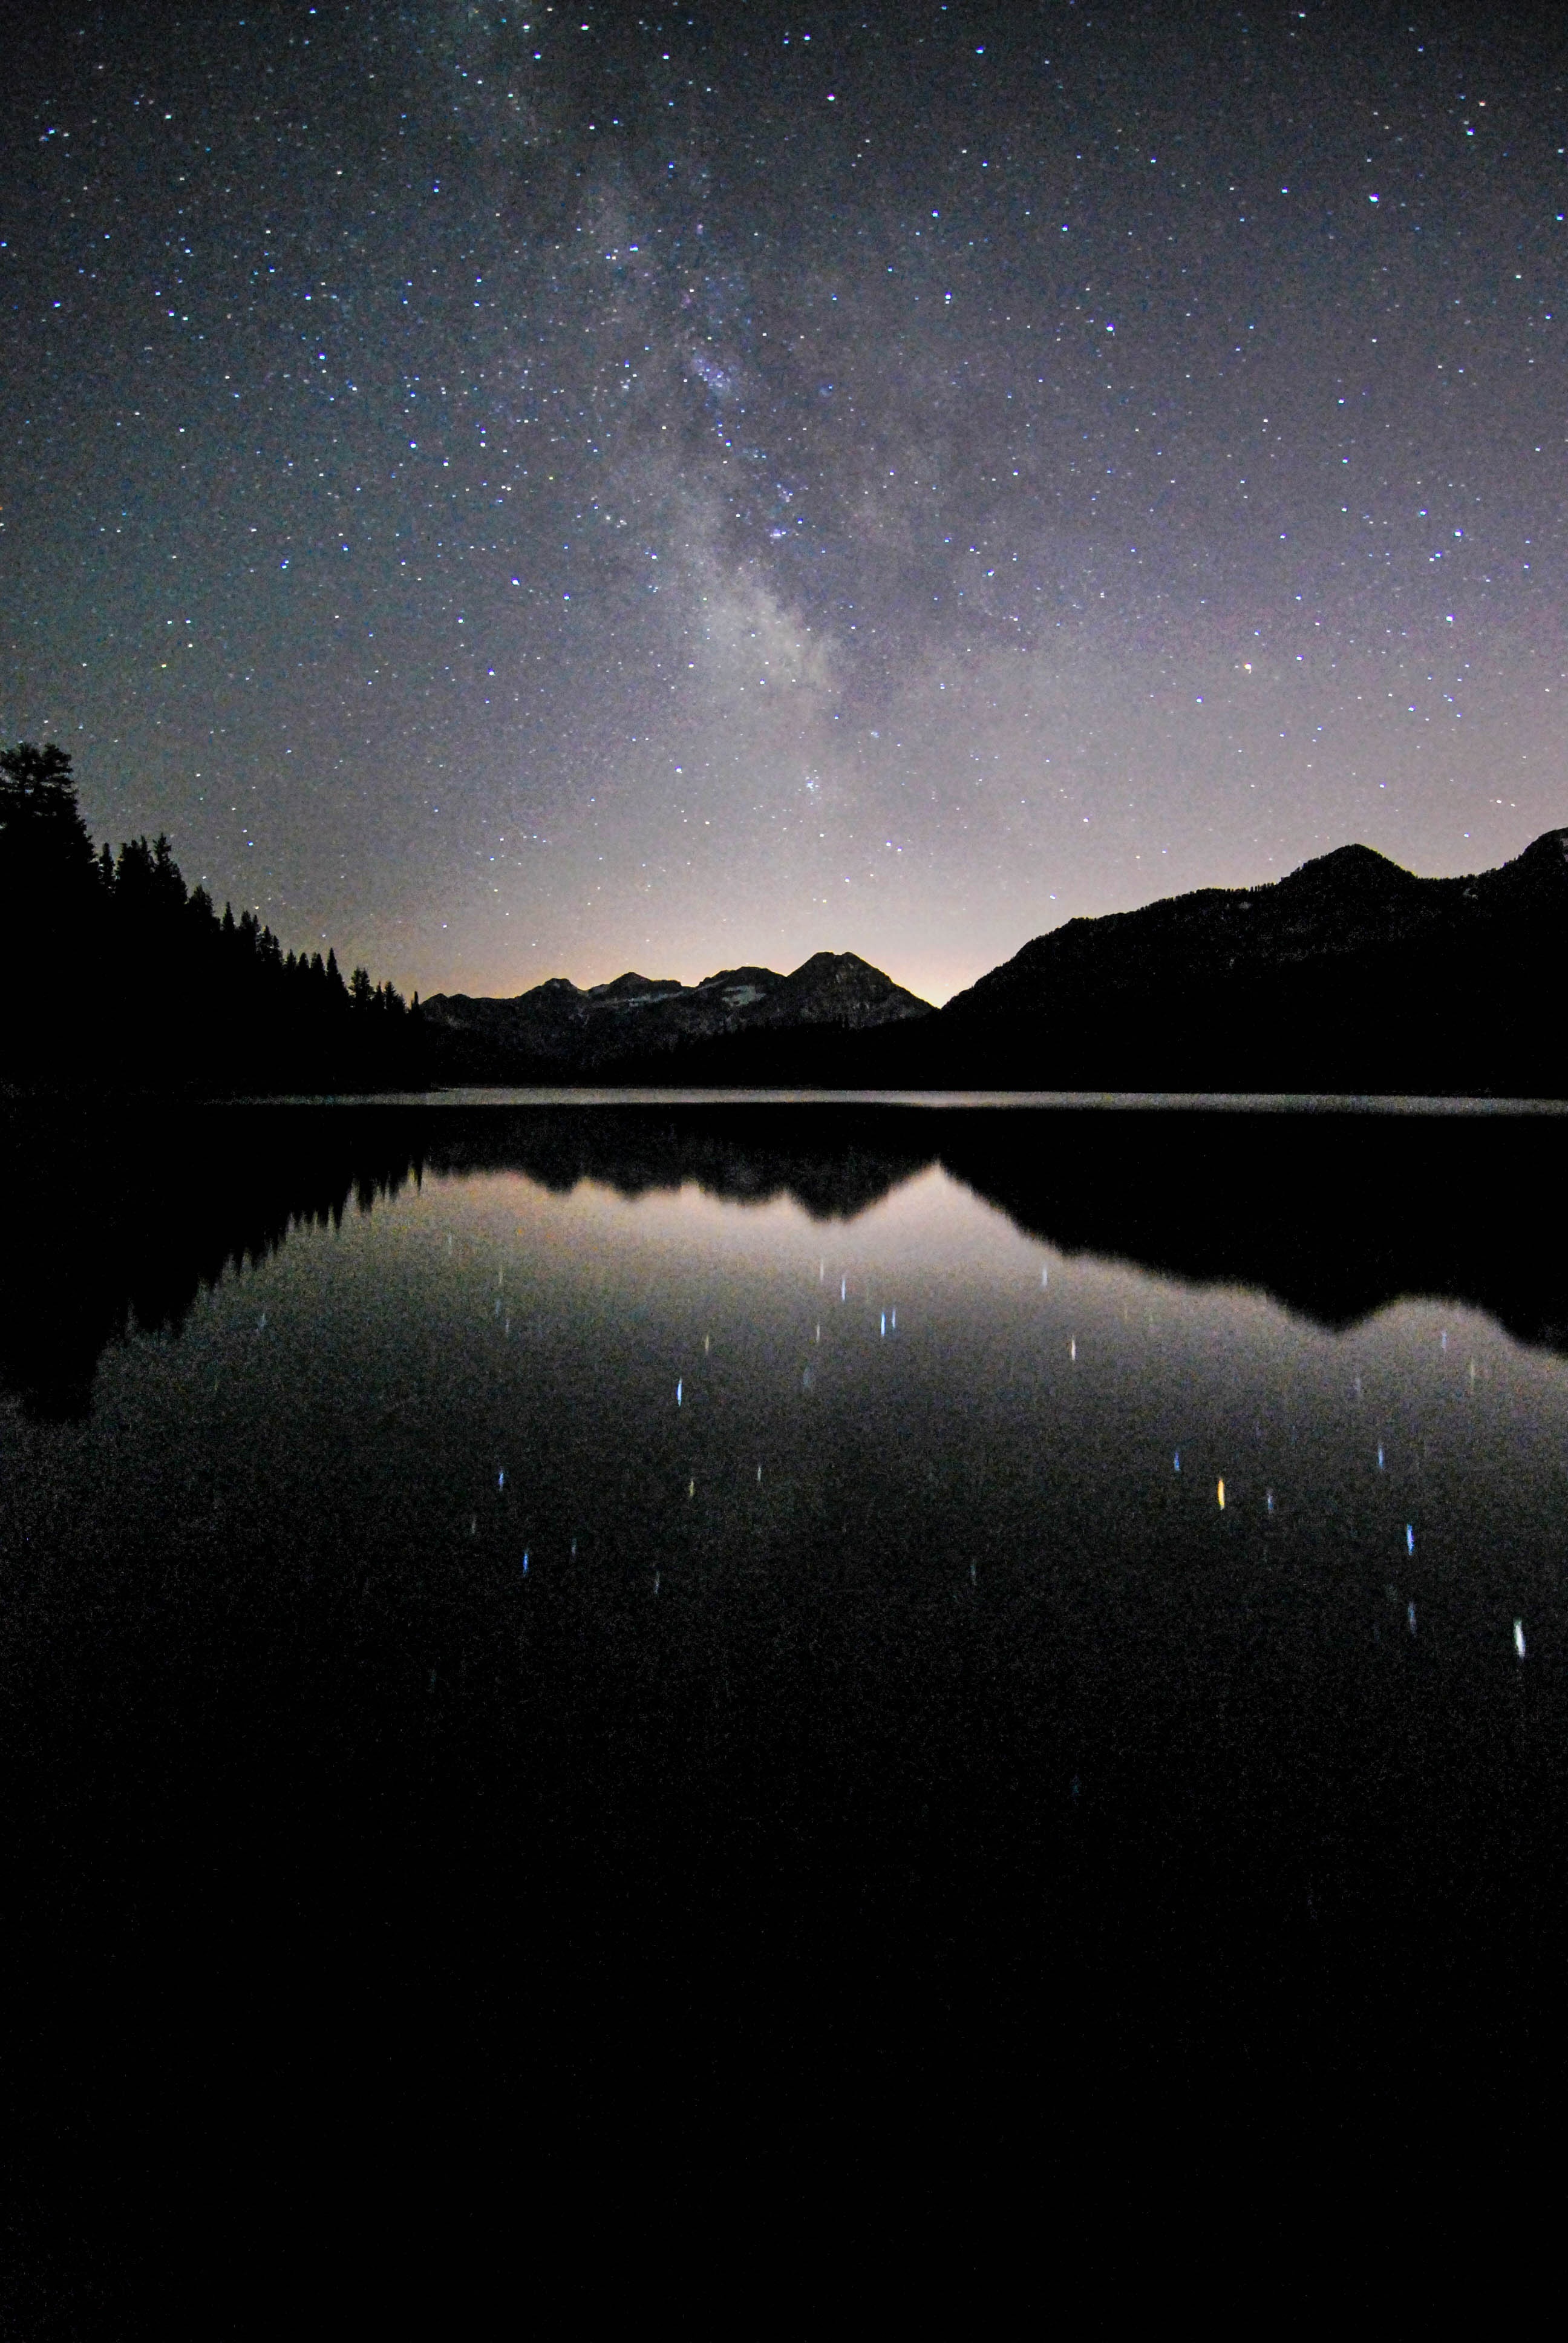
nature, horizon, light, sky, night, star, dawn, atmosphere, dusk, reflection, color, space, darkness, black, galaxy, solar, moonlight, astrology, outdoors, astronomy, stars, universe, way, milky, astronomical object, atmospheric phenomenon